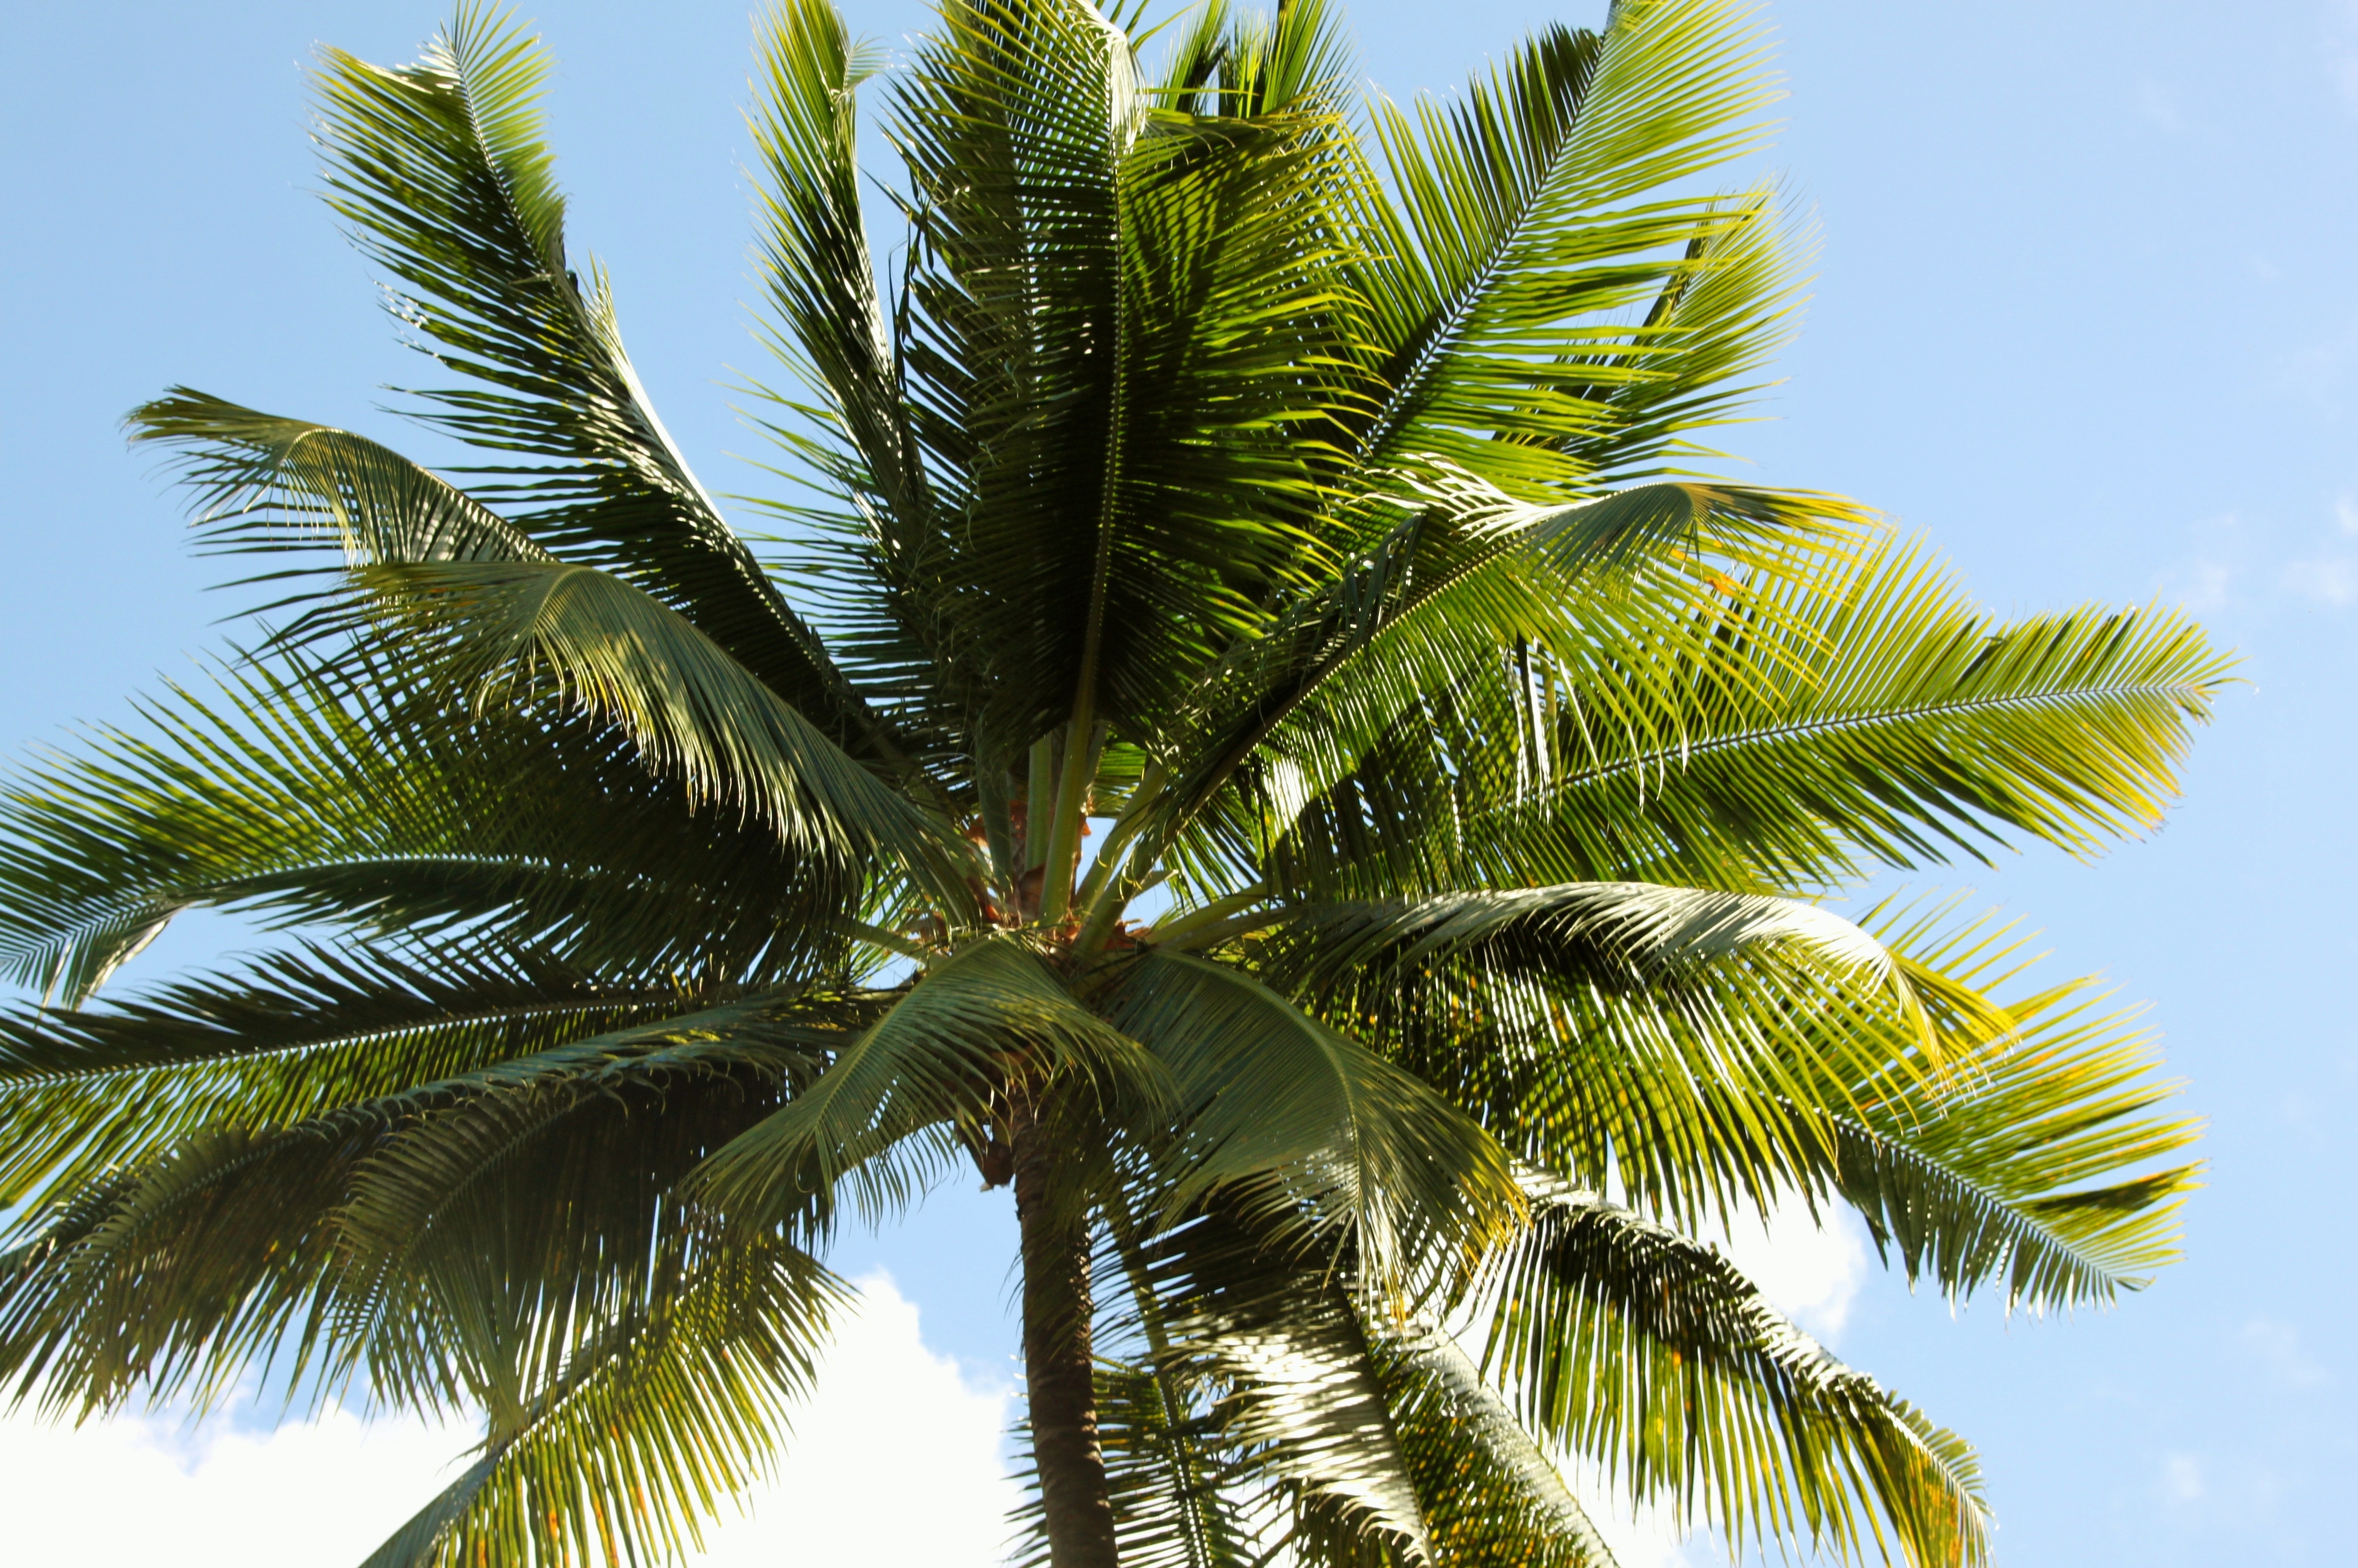
tree, plant, sky, palm tree, palm, coconut, tropic, vegetation, tropics, date palm, woody plant, arecales, borassus flabellifer, elaeis, attalea speciosa